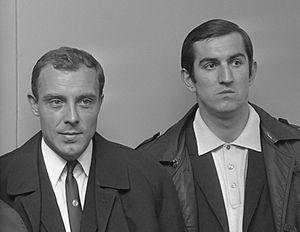
Ladislav Kuna est un joueur et entraîneur de football slovaque, né le 3 avril 1947 à Hlohovec et mort le 1ᵉʳ février 2012 à Bratislava.